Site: brandenburg
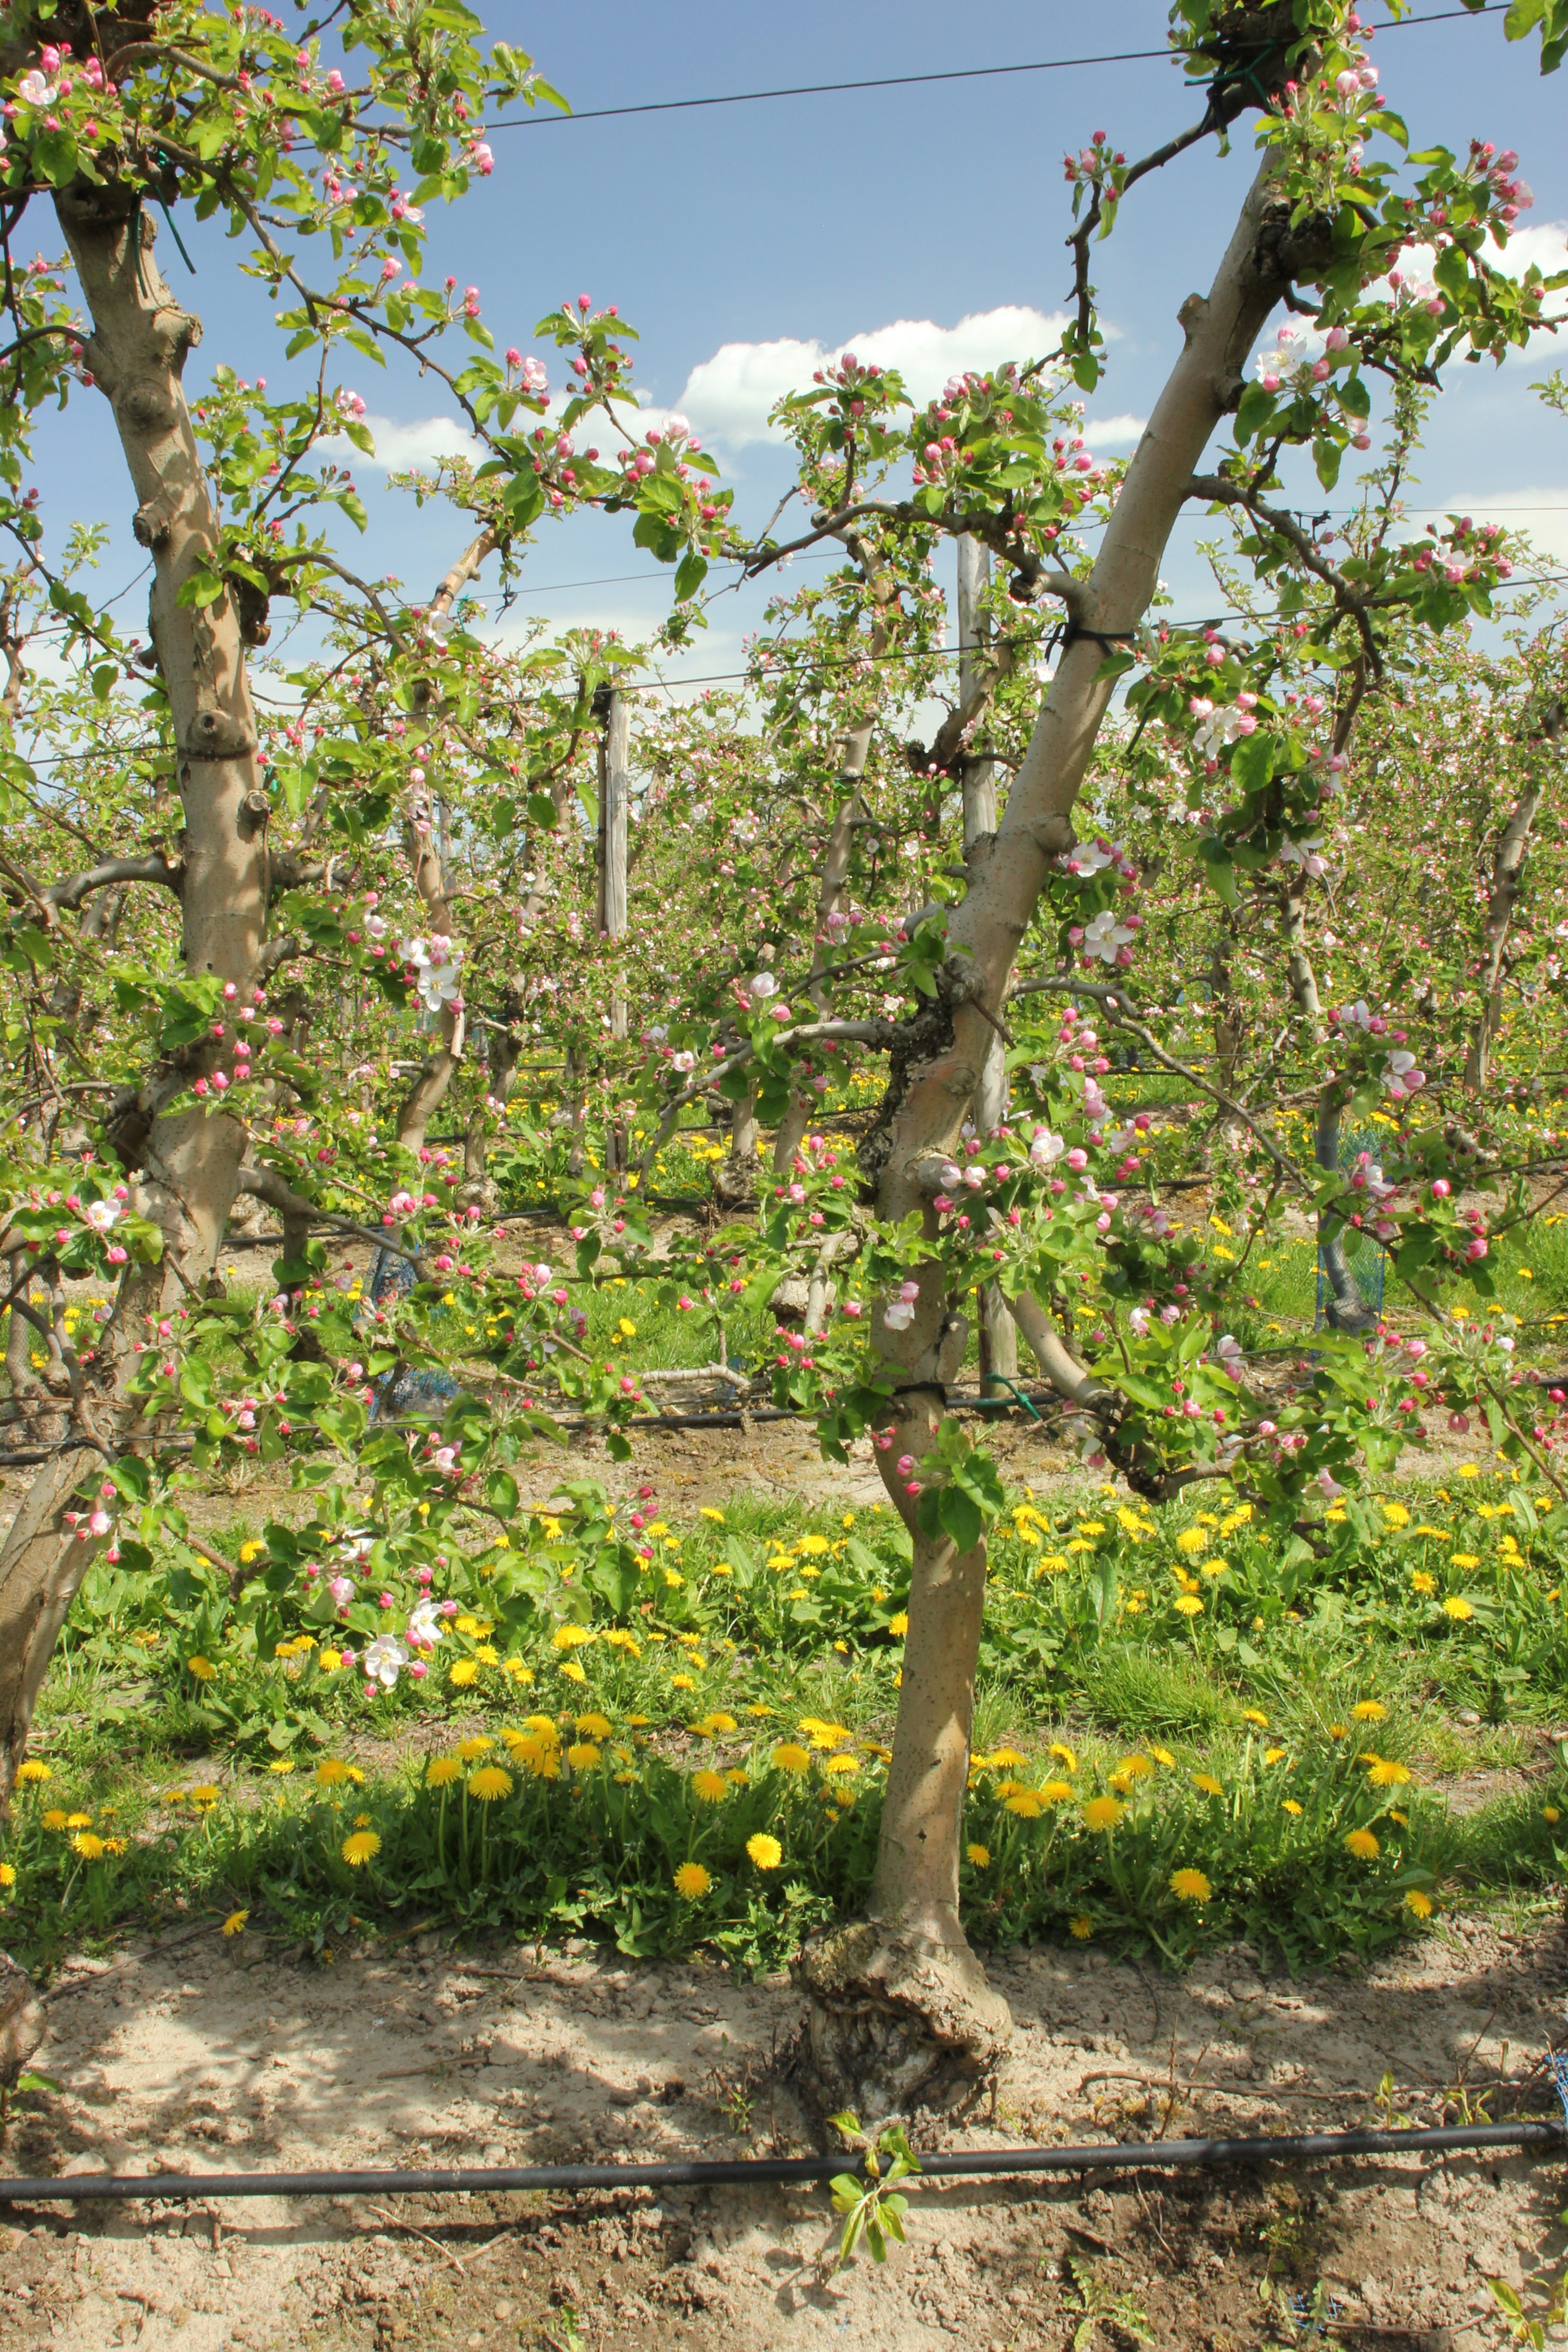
Growth stage (BBCH 57): Inflorescence emergence